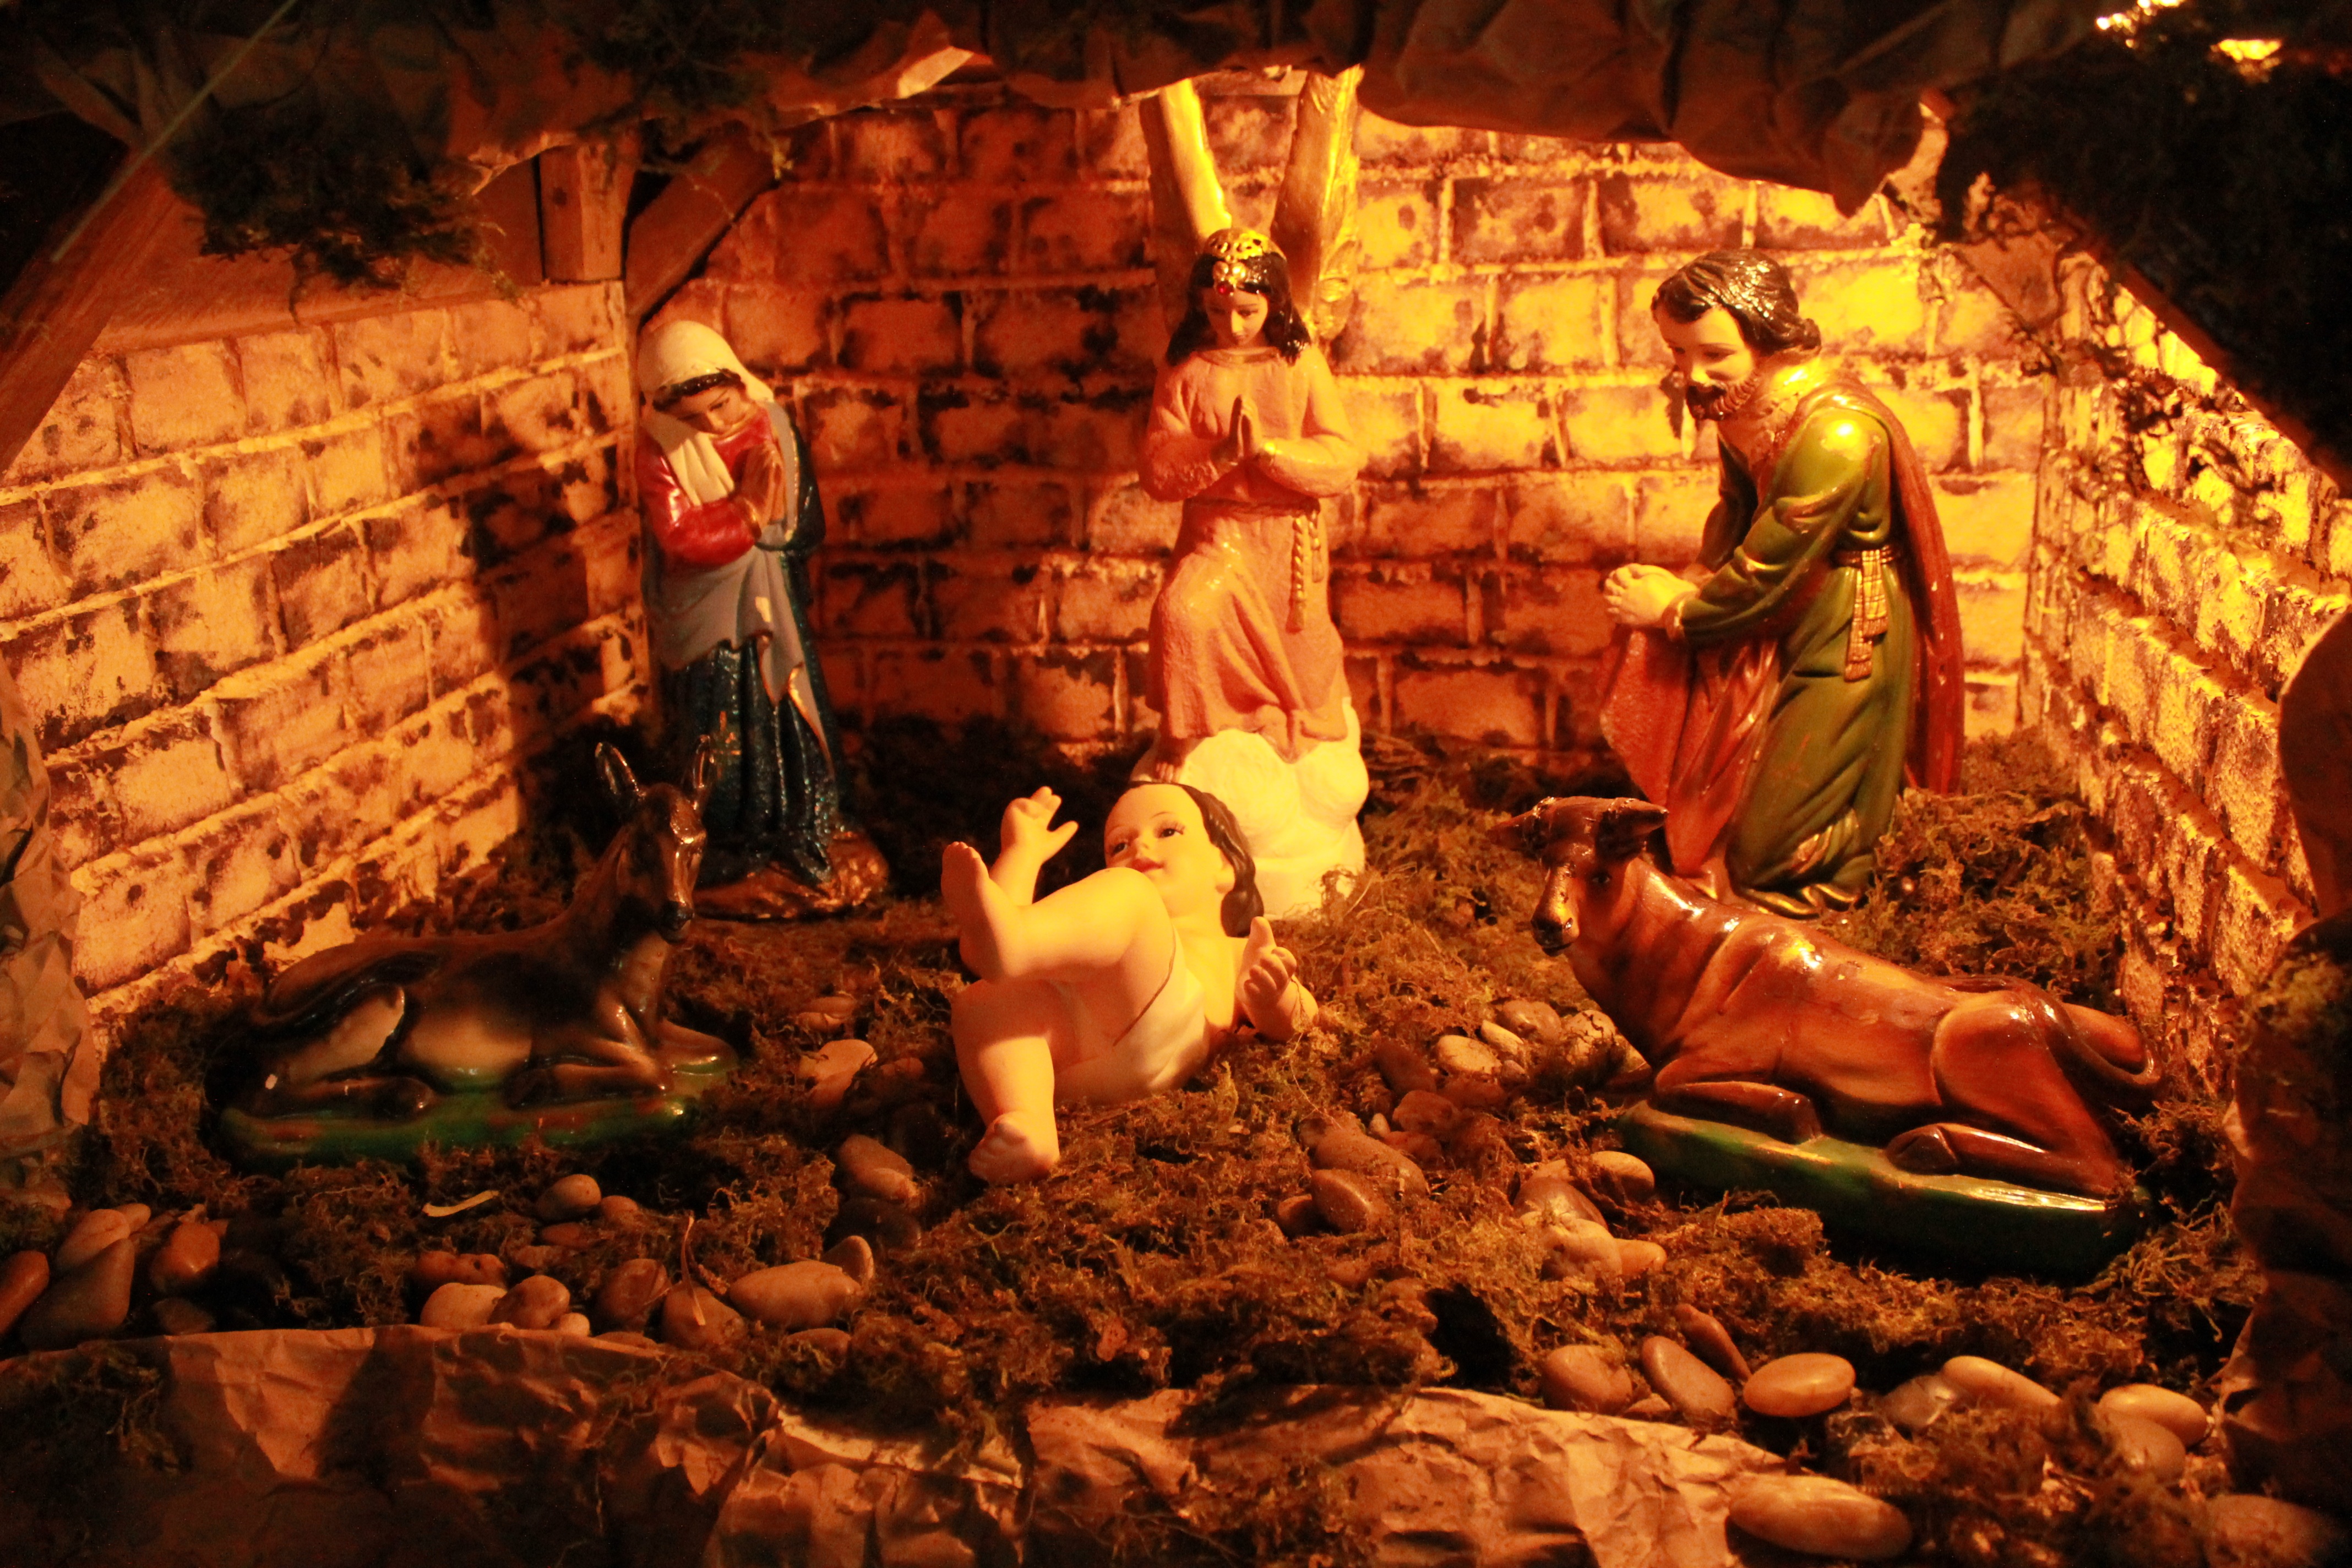
church, christmas, decor, christmas decoration, nativity, jesus, scene, manger, nativity scene, geological phenomenon